Ottoman–Venetian War (1570–1573)

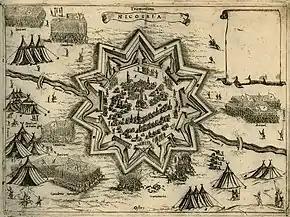
Map of the siege of Nicosia, by Giovanni Camoccio, 1574

On 27 June, the invasion force, some 350–400 ships and 100,000 men, set sail for Cyprus. It landed unopposed at Salines, near Larnaca on the island's southern shore on 3 July, and marched towards the capital, Nicosia. The Venetians had debated opposing the landing, but in the face of the superior Ottoman artillery, and the fact that a defeat would mean the annihilation of the island's defensive force, it was decided to withdraw to the forts and hold out until reinforcements arrived.